Heinz-Wolfgang Schnaufer

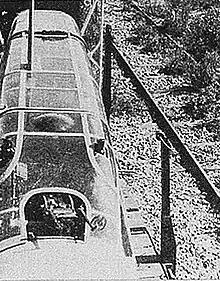
Rear view of a Bf 110G's rear cockpit glazing with MG FF/M "Schräge Musik".

Schnaufer had to wait two months to achieve another victory, claiming the destruction of two Vickers Wellingtons and one Armstrong Whitworth Whitley within the space of 62 minutes in the early hours of 1 August. The first Wellington, originally identified by the crew as a Halifax, was severely damaged above the Netherlands and forced to crash land, killing the air gunner at 2:47 hours. The second Wellington was shot down over Brussels, killing everyone on board at 3:17 hours. Rumpelhardt and Schnaufer flew their first combat mission with the "Lichtenstein" radar on the night 5/6 August 1942. Though they managed to make contact with an enemy aircraft they failed to shoot it down. On the night of the 24/25 August 1942, Schnaufer became an ace (his fifth aerial victory), when he filed a claim for another Wellington, probably "BJ651", which was shot down with the loss of Sergeant Eric Bound and crew. This was the first time Rumpelhardt had guided him into contact using the FuG 202 "Lichtenstein B/C" UHF-band airborne radar. His next claim was made on the night of 28/29 August. This was probably No. 78 Squadron Halifax II "W7809", piloted by Sergeant John A. B. Marshall of the Royal Australian Air Force, on a secondary attack against Saarbrücken. All crew died in the crash. The primary attack force was targeting Nuremberg that night. On the night of the 21/22 December 1942, Schnaufer shot down Avro Lancaster "R5914"; his first victory against this type. The aircraft crashed at Poelcapelle, killing three on board. It was Schnaufer's seventh victory. Schnaufer may also have been responsible for the destruction of another Lancaster that night. Rumpelhardt and Schnaufer had attacked a Lancaster and observed it catching fire followed by the aircraft plunging earthwards. "Hauptmann" Wilhelm Herget from I./"Nachtjagdgeschwader" 4 (I./NJG 4—1st group of the 4th Night Fighter Wing) had also attacked a four-engined bomber in the same vicinity. The draw decided in favour of Herget who was given credit for the destruction of the Lancaster, which was probably "W4234". The aircraft had been shot down over Belgium, killing all on board save the rear gunner.